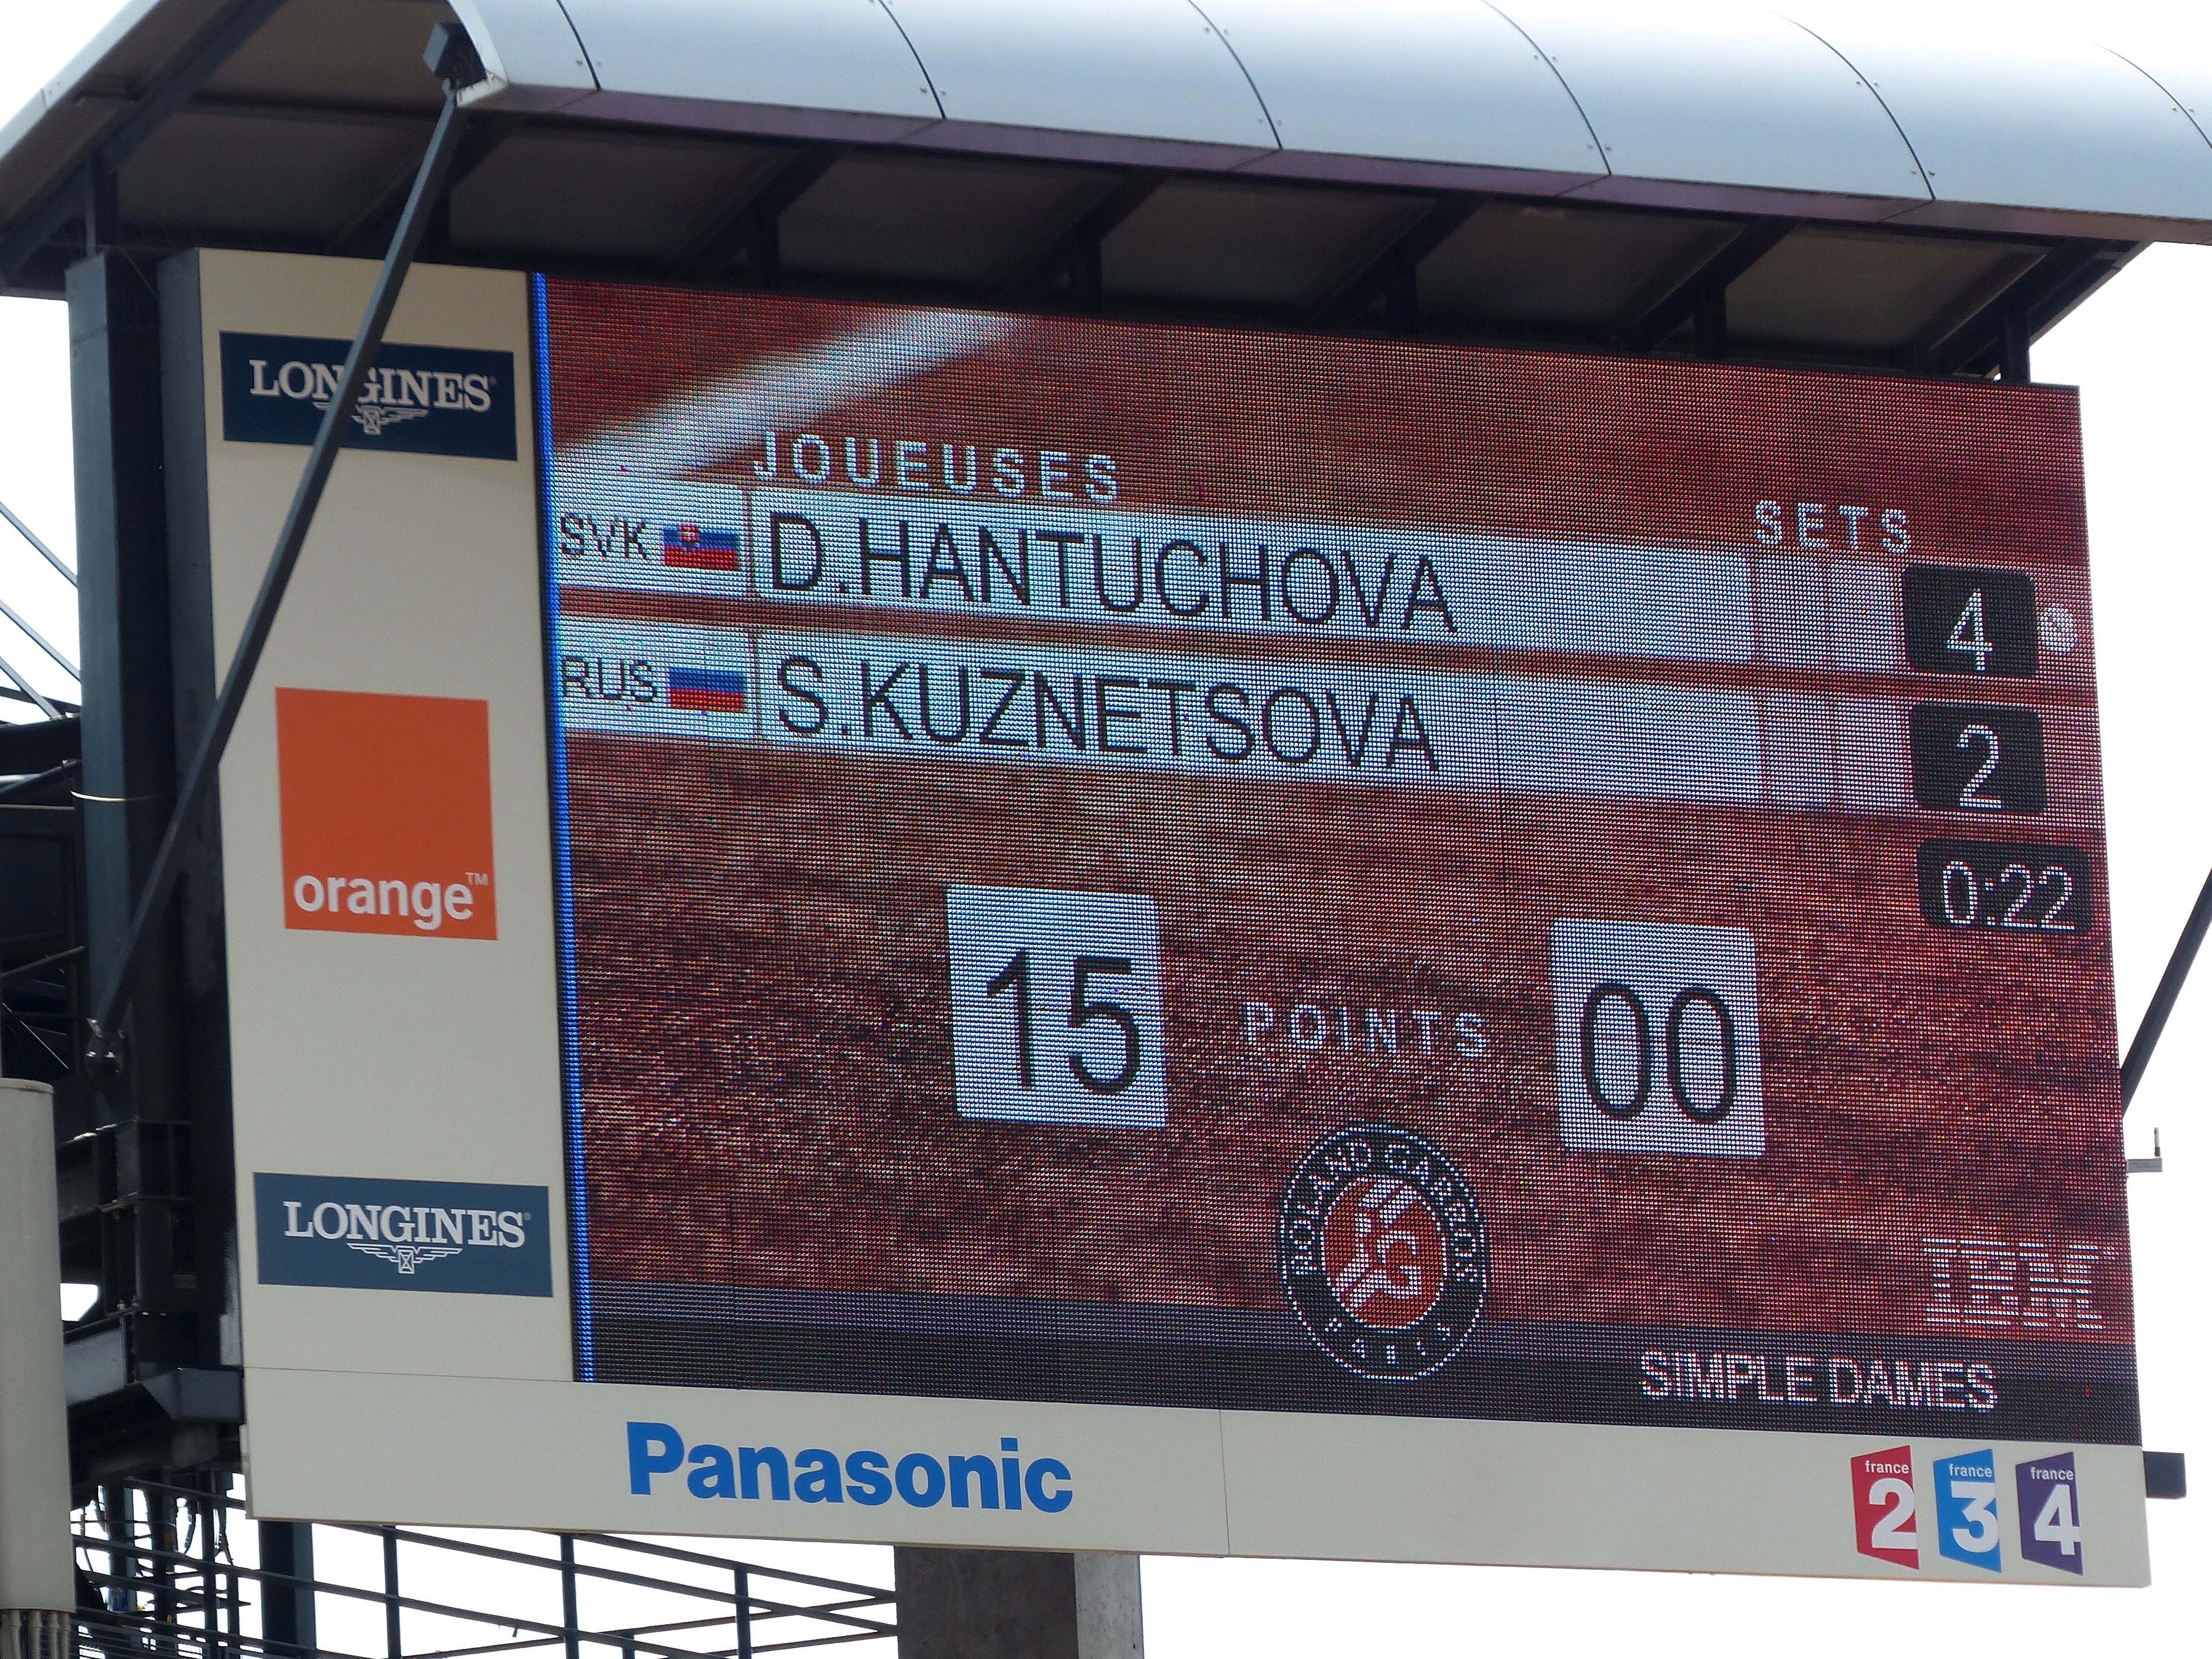
advertising, france, banner, signage, brand, 2013, tennis, rolandgarros, frenchopen, scoreboard, billboard, automotive exterior, display device, flat panel display